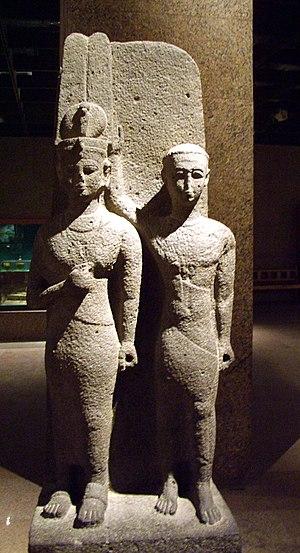
Shanakdakhete est une reine candace, souveraine du royaume de Koush dans la Nubie antique, l'actuel Soudan. Elle a régné au IIᵉ siècle avant J.-C., lorsque le centre du royaume était Méroé.
L'art du royaume de Koush, de même que l'ensemble de la culture de cet État africain dans l'actuel Soudan, est considérablement influencé par l'Égypte antique.